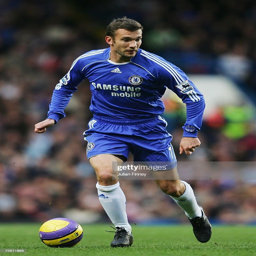
politician runs with the ball during the match .